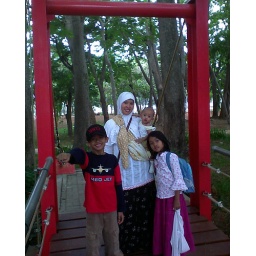
a red bridge in BSD city park